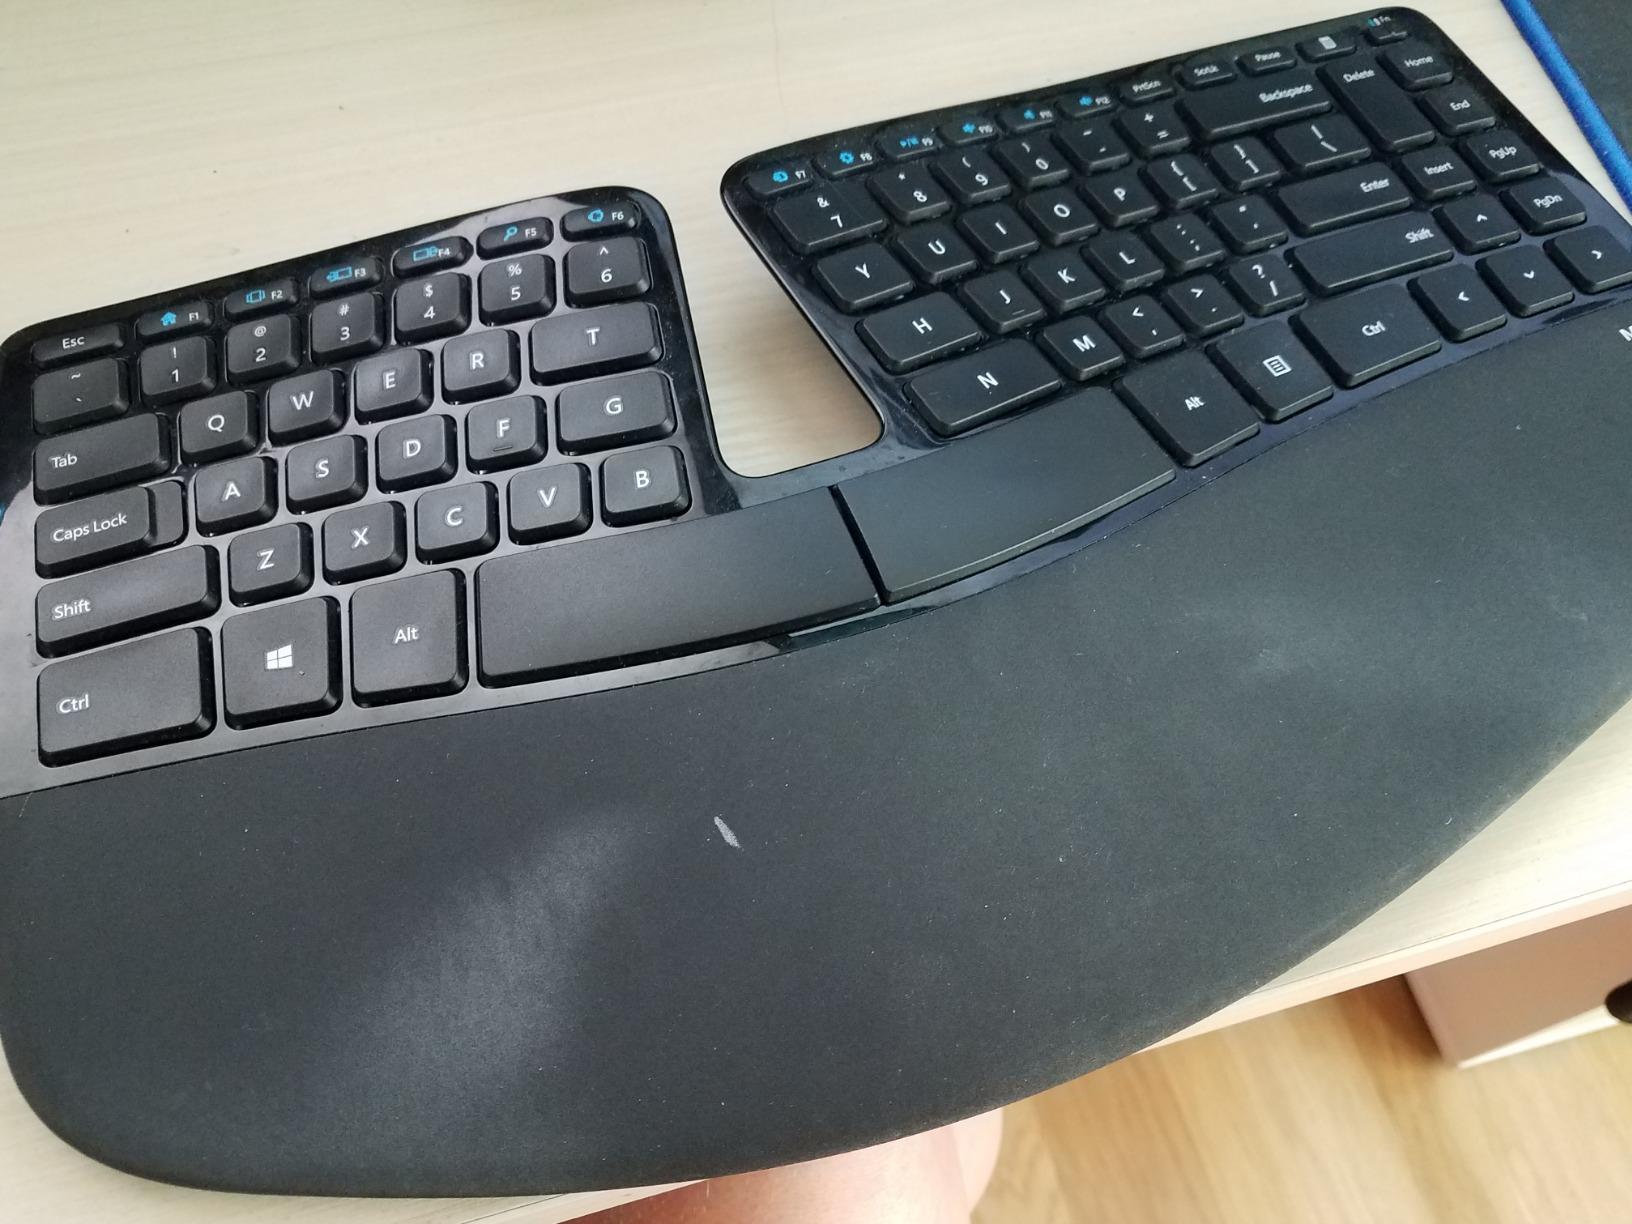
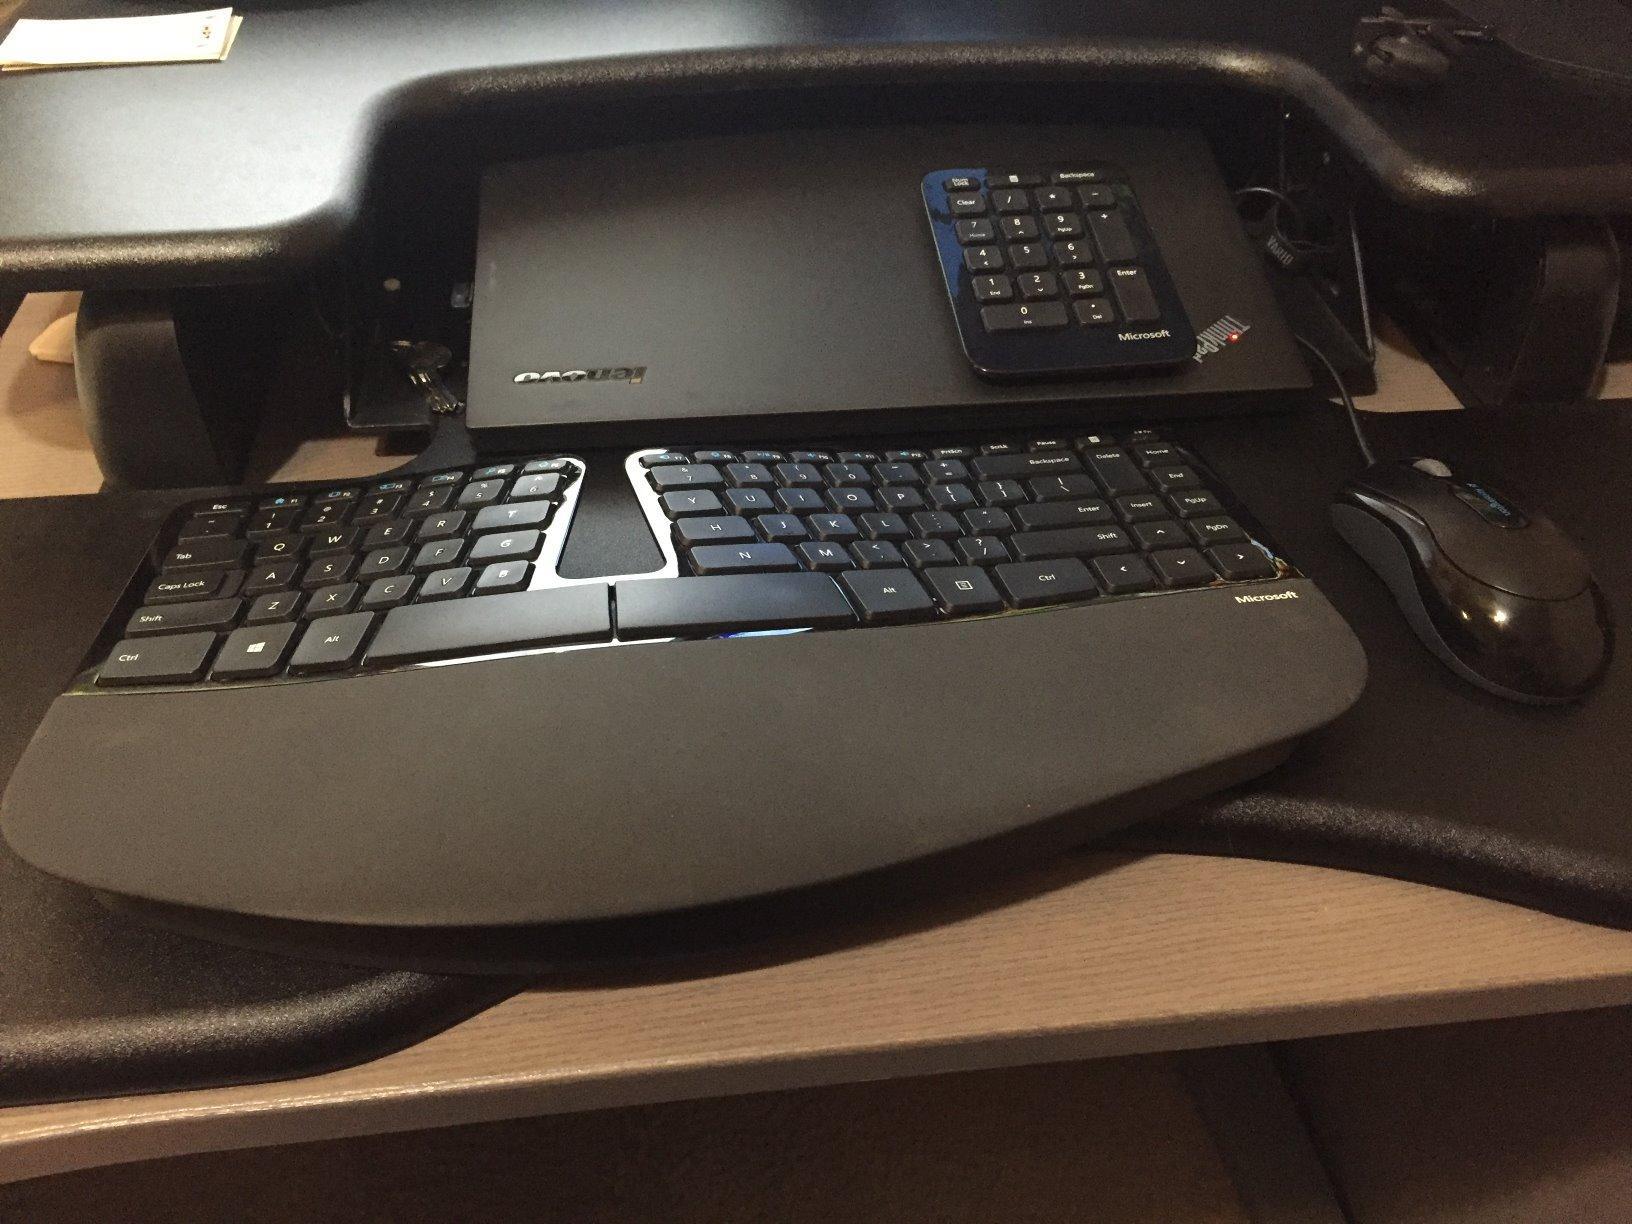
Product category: keyboard
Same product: yes